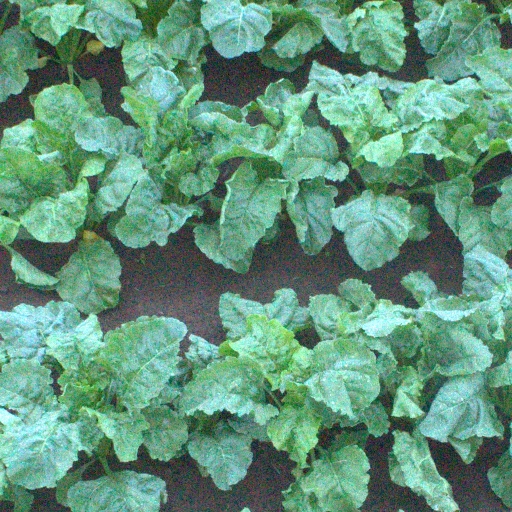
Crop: sugar beet